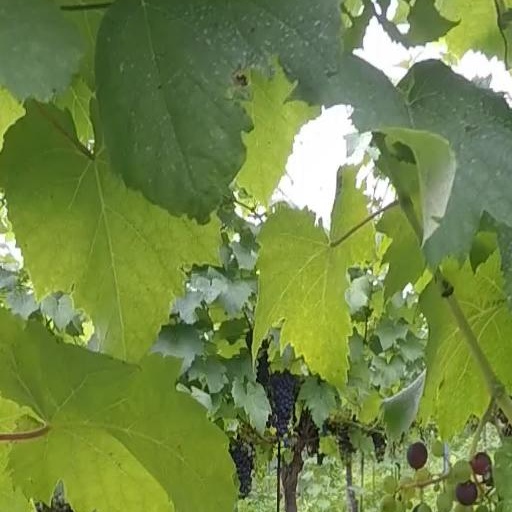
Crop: grape